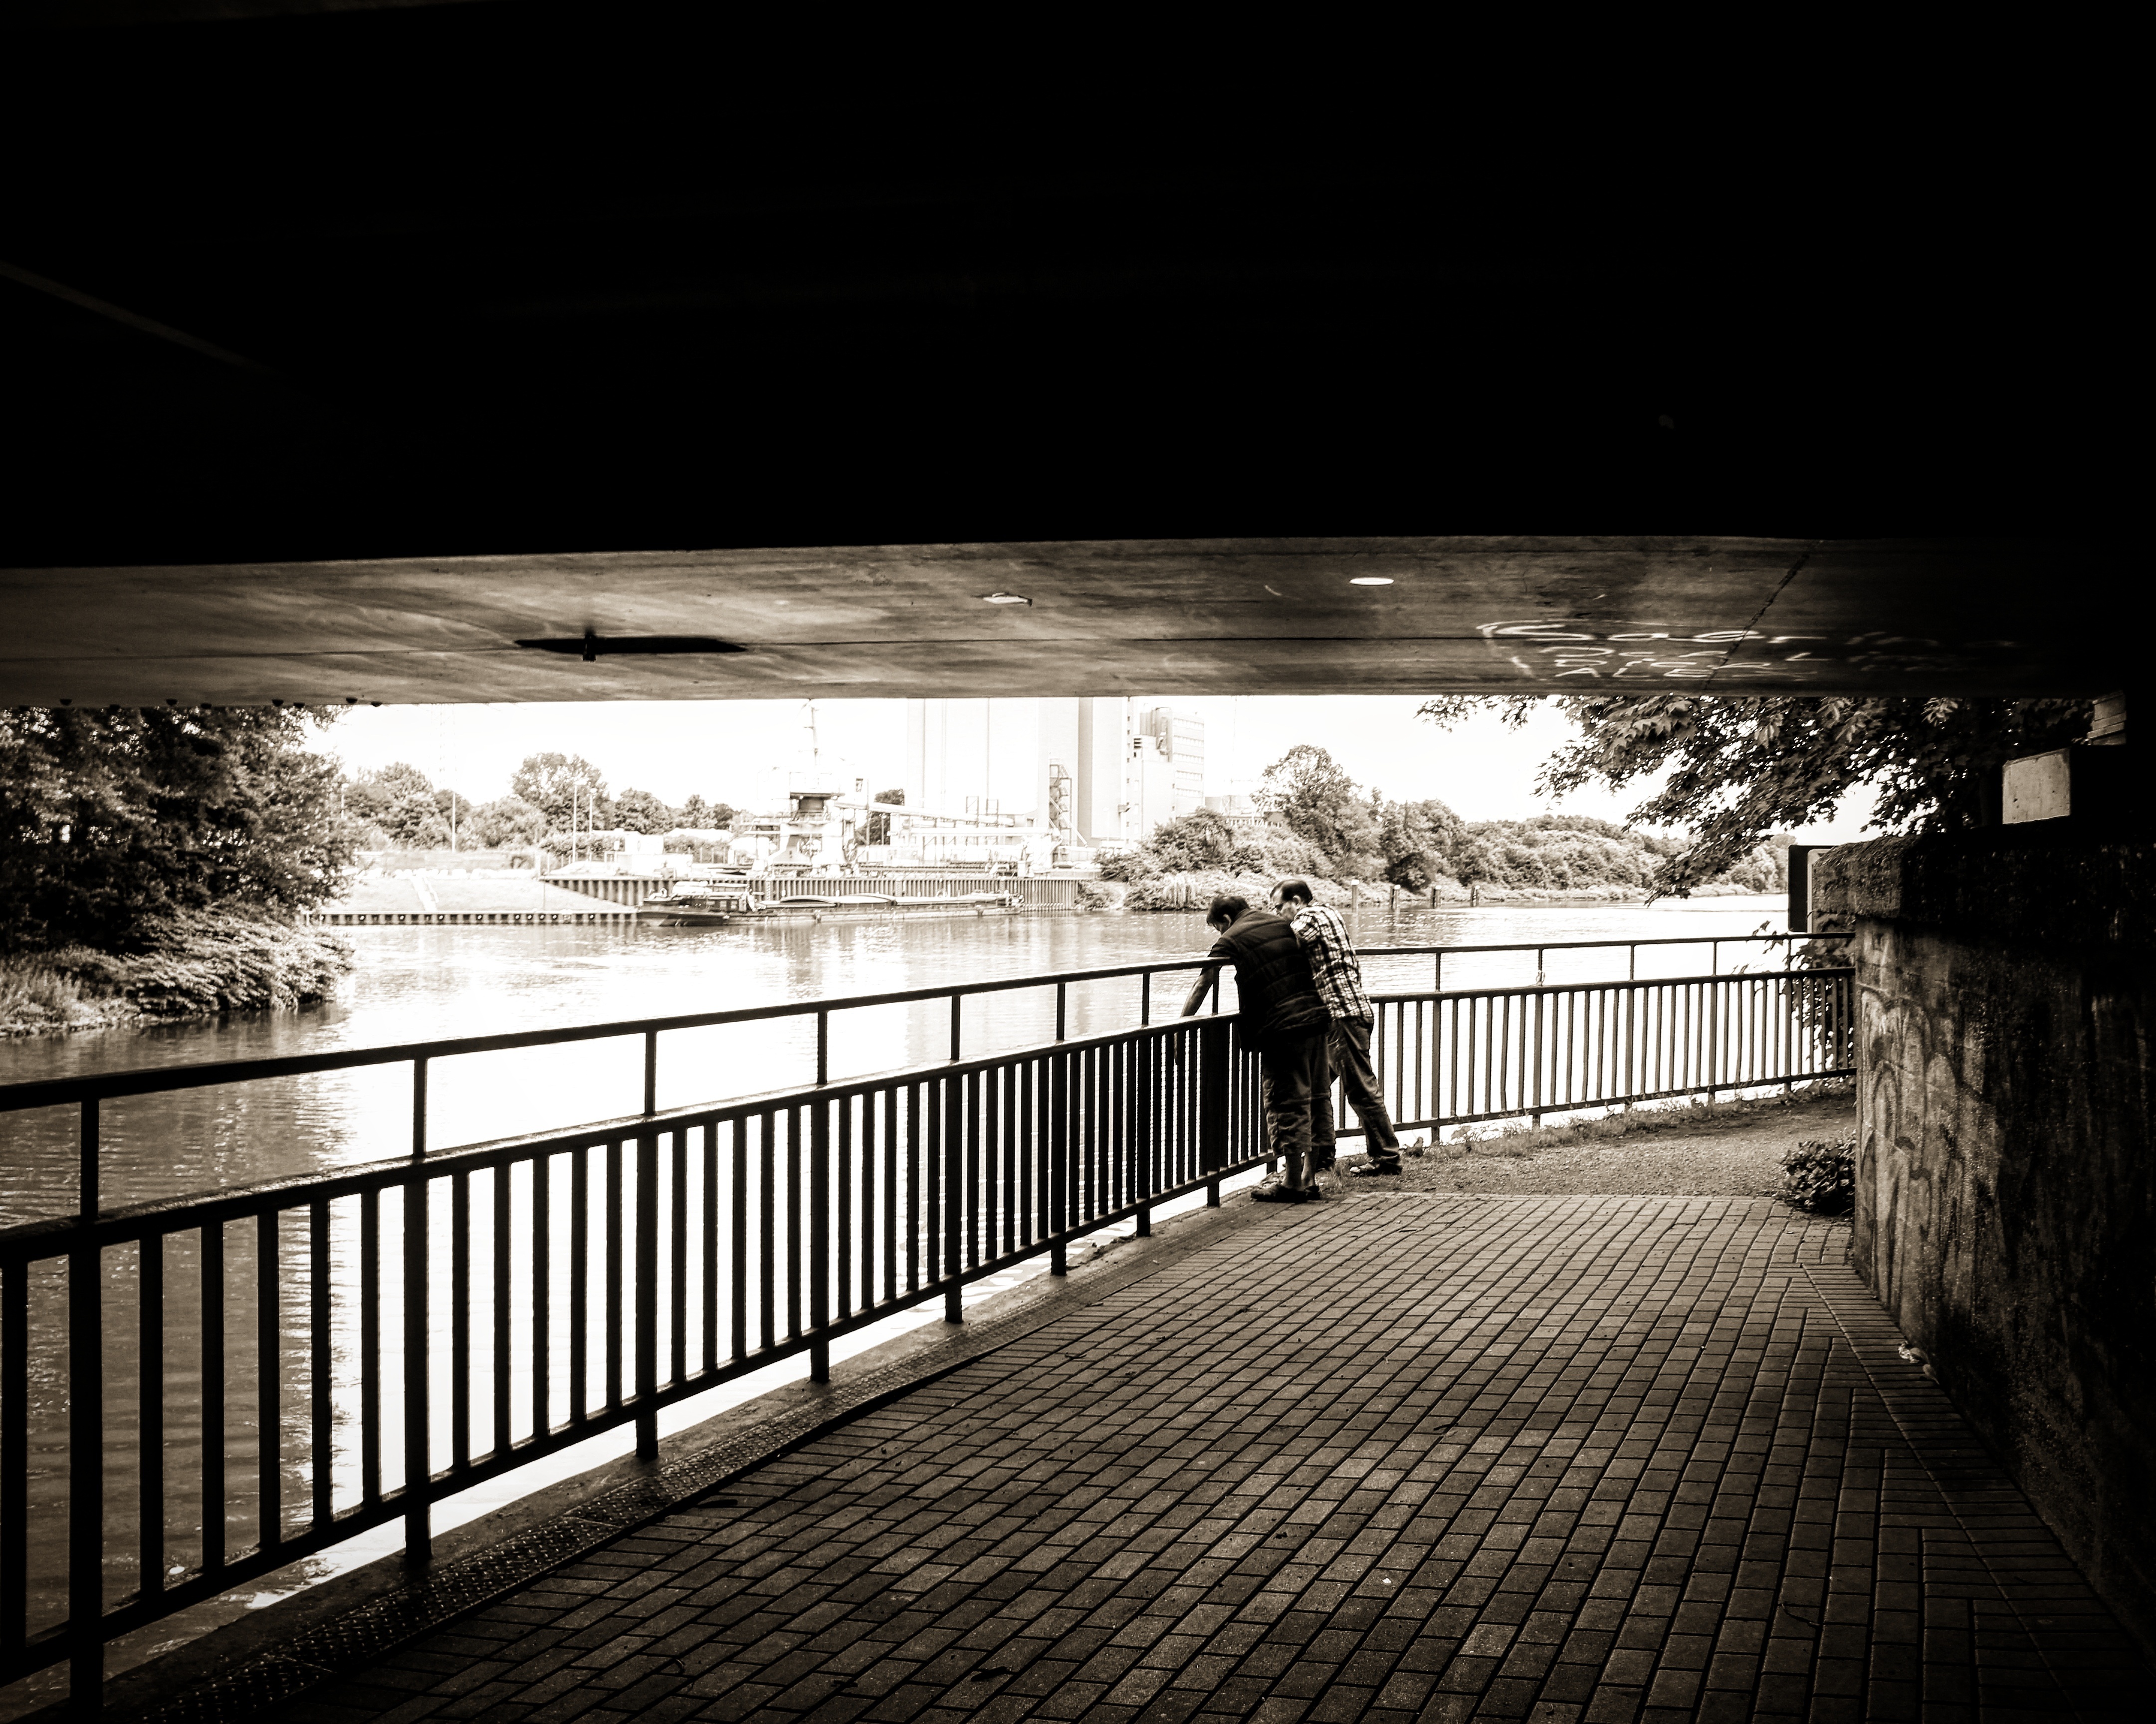
light, black and white, wood, road, white, bridge, night, photography, sunlight, tunnel, reflection, shadow, darkness, port, black, monochrome, lighting, photograph, germany, channel, shape, street photography, ruhr area, monochrome photography